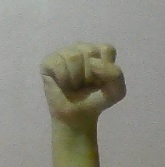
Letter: saad